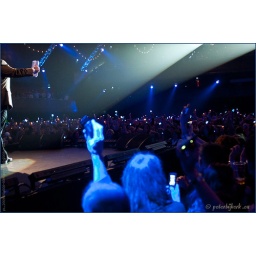
TV registratie van de Top 2000 in Concert - editie 2009Heineken Music Hall AmsterdamRadio 2 en Ned. 3 - NPS